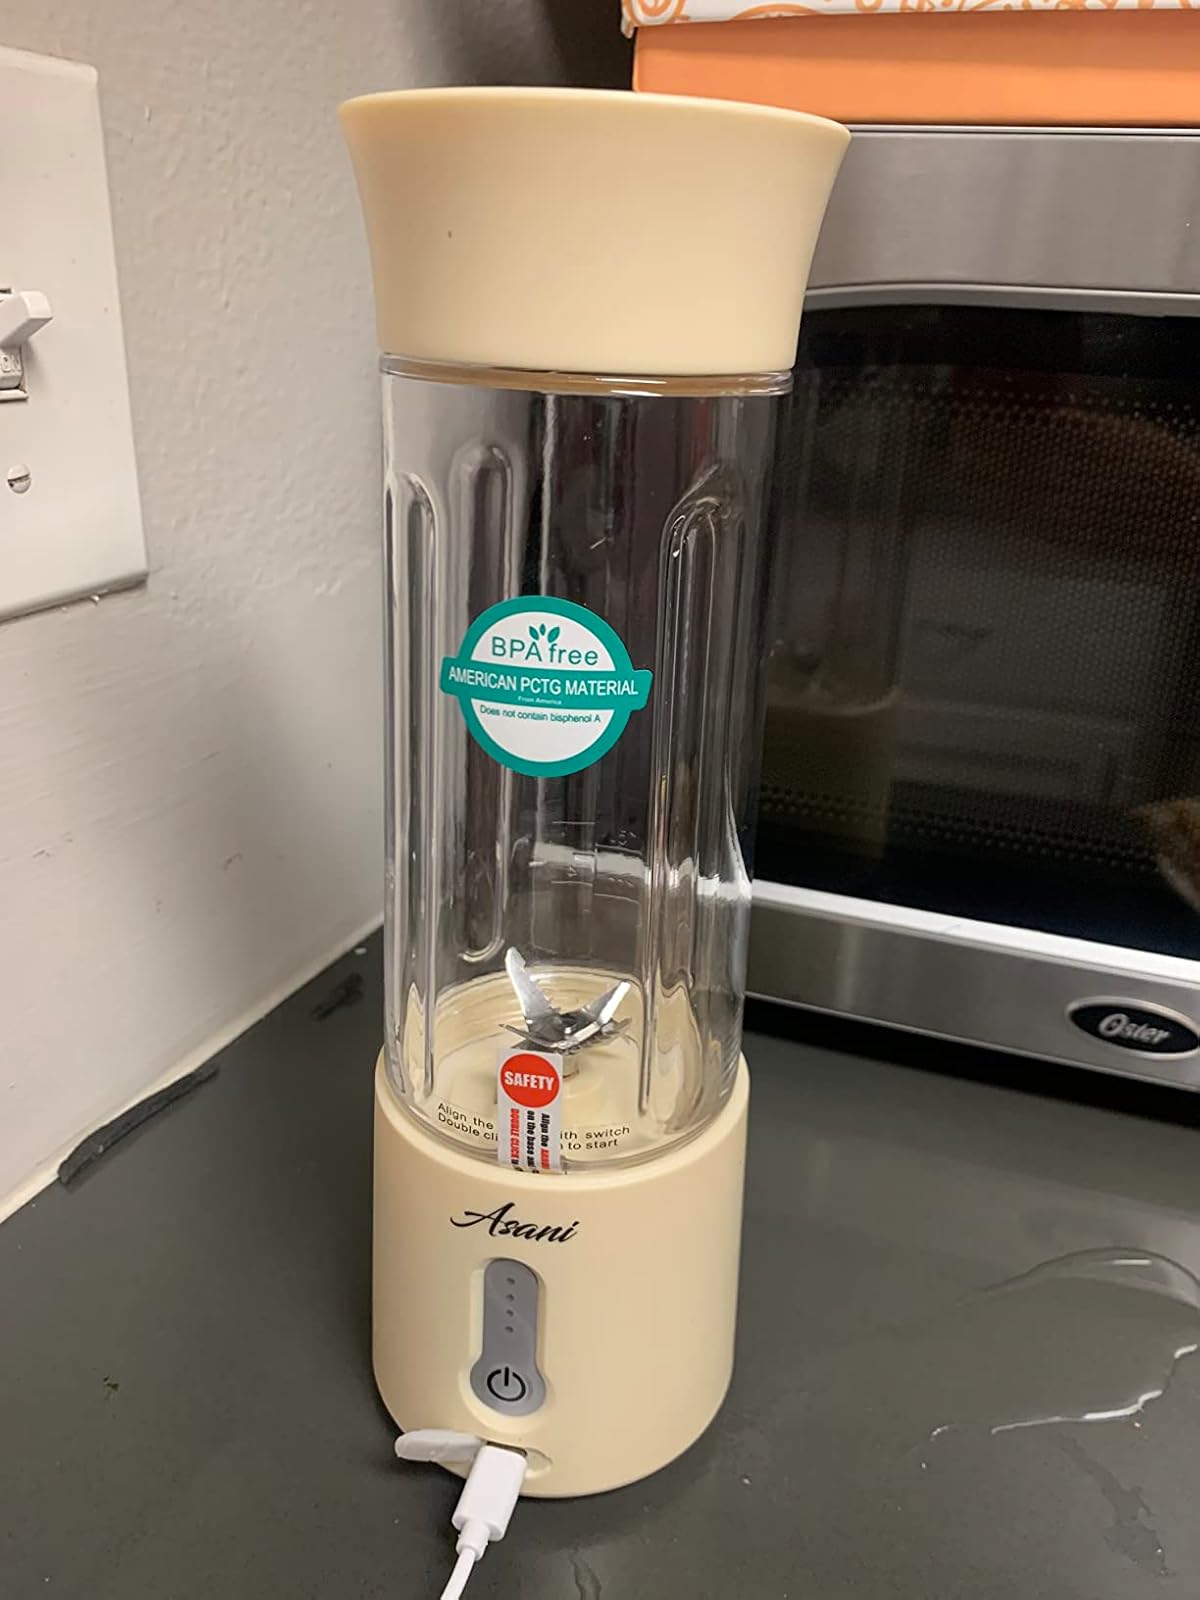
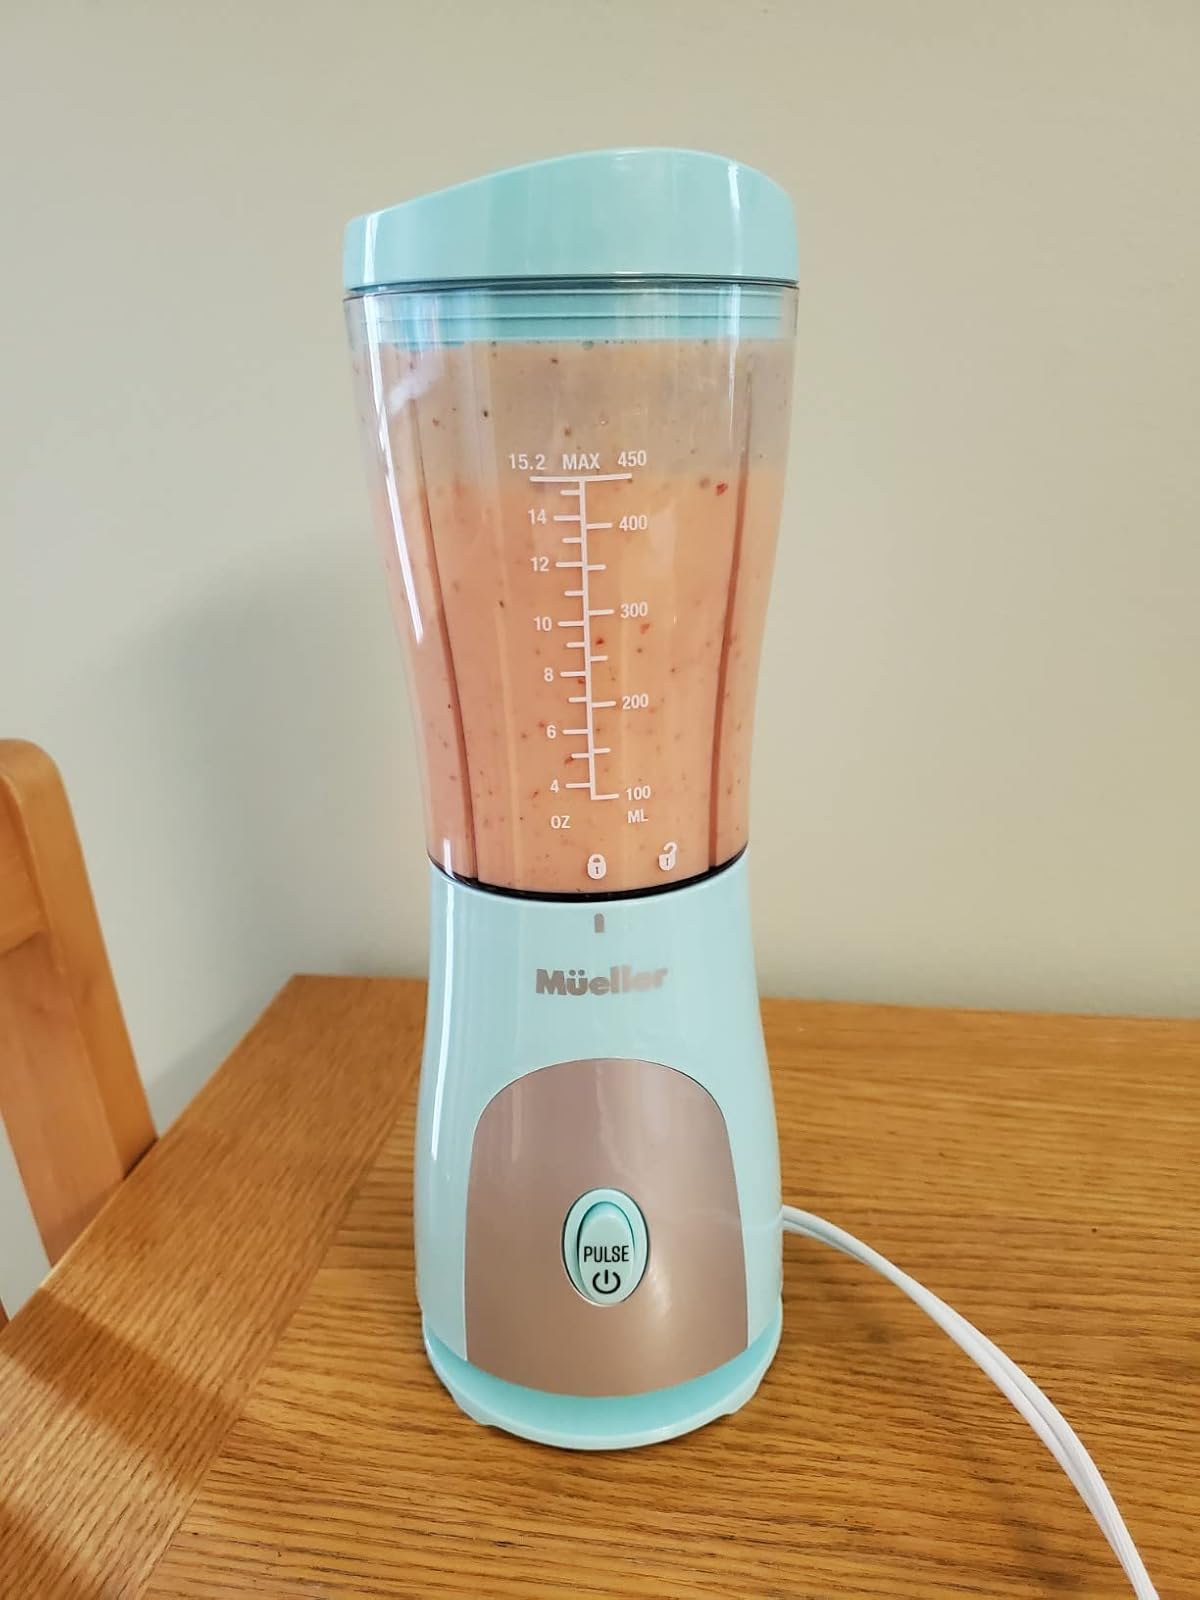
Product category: items_blender
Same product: no